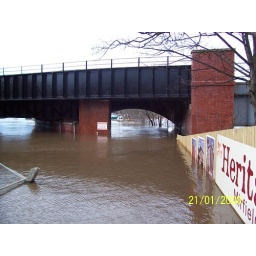
View under railway bridge access road towards heritage home development lower hopton